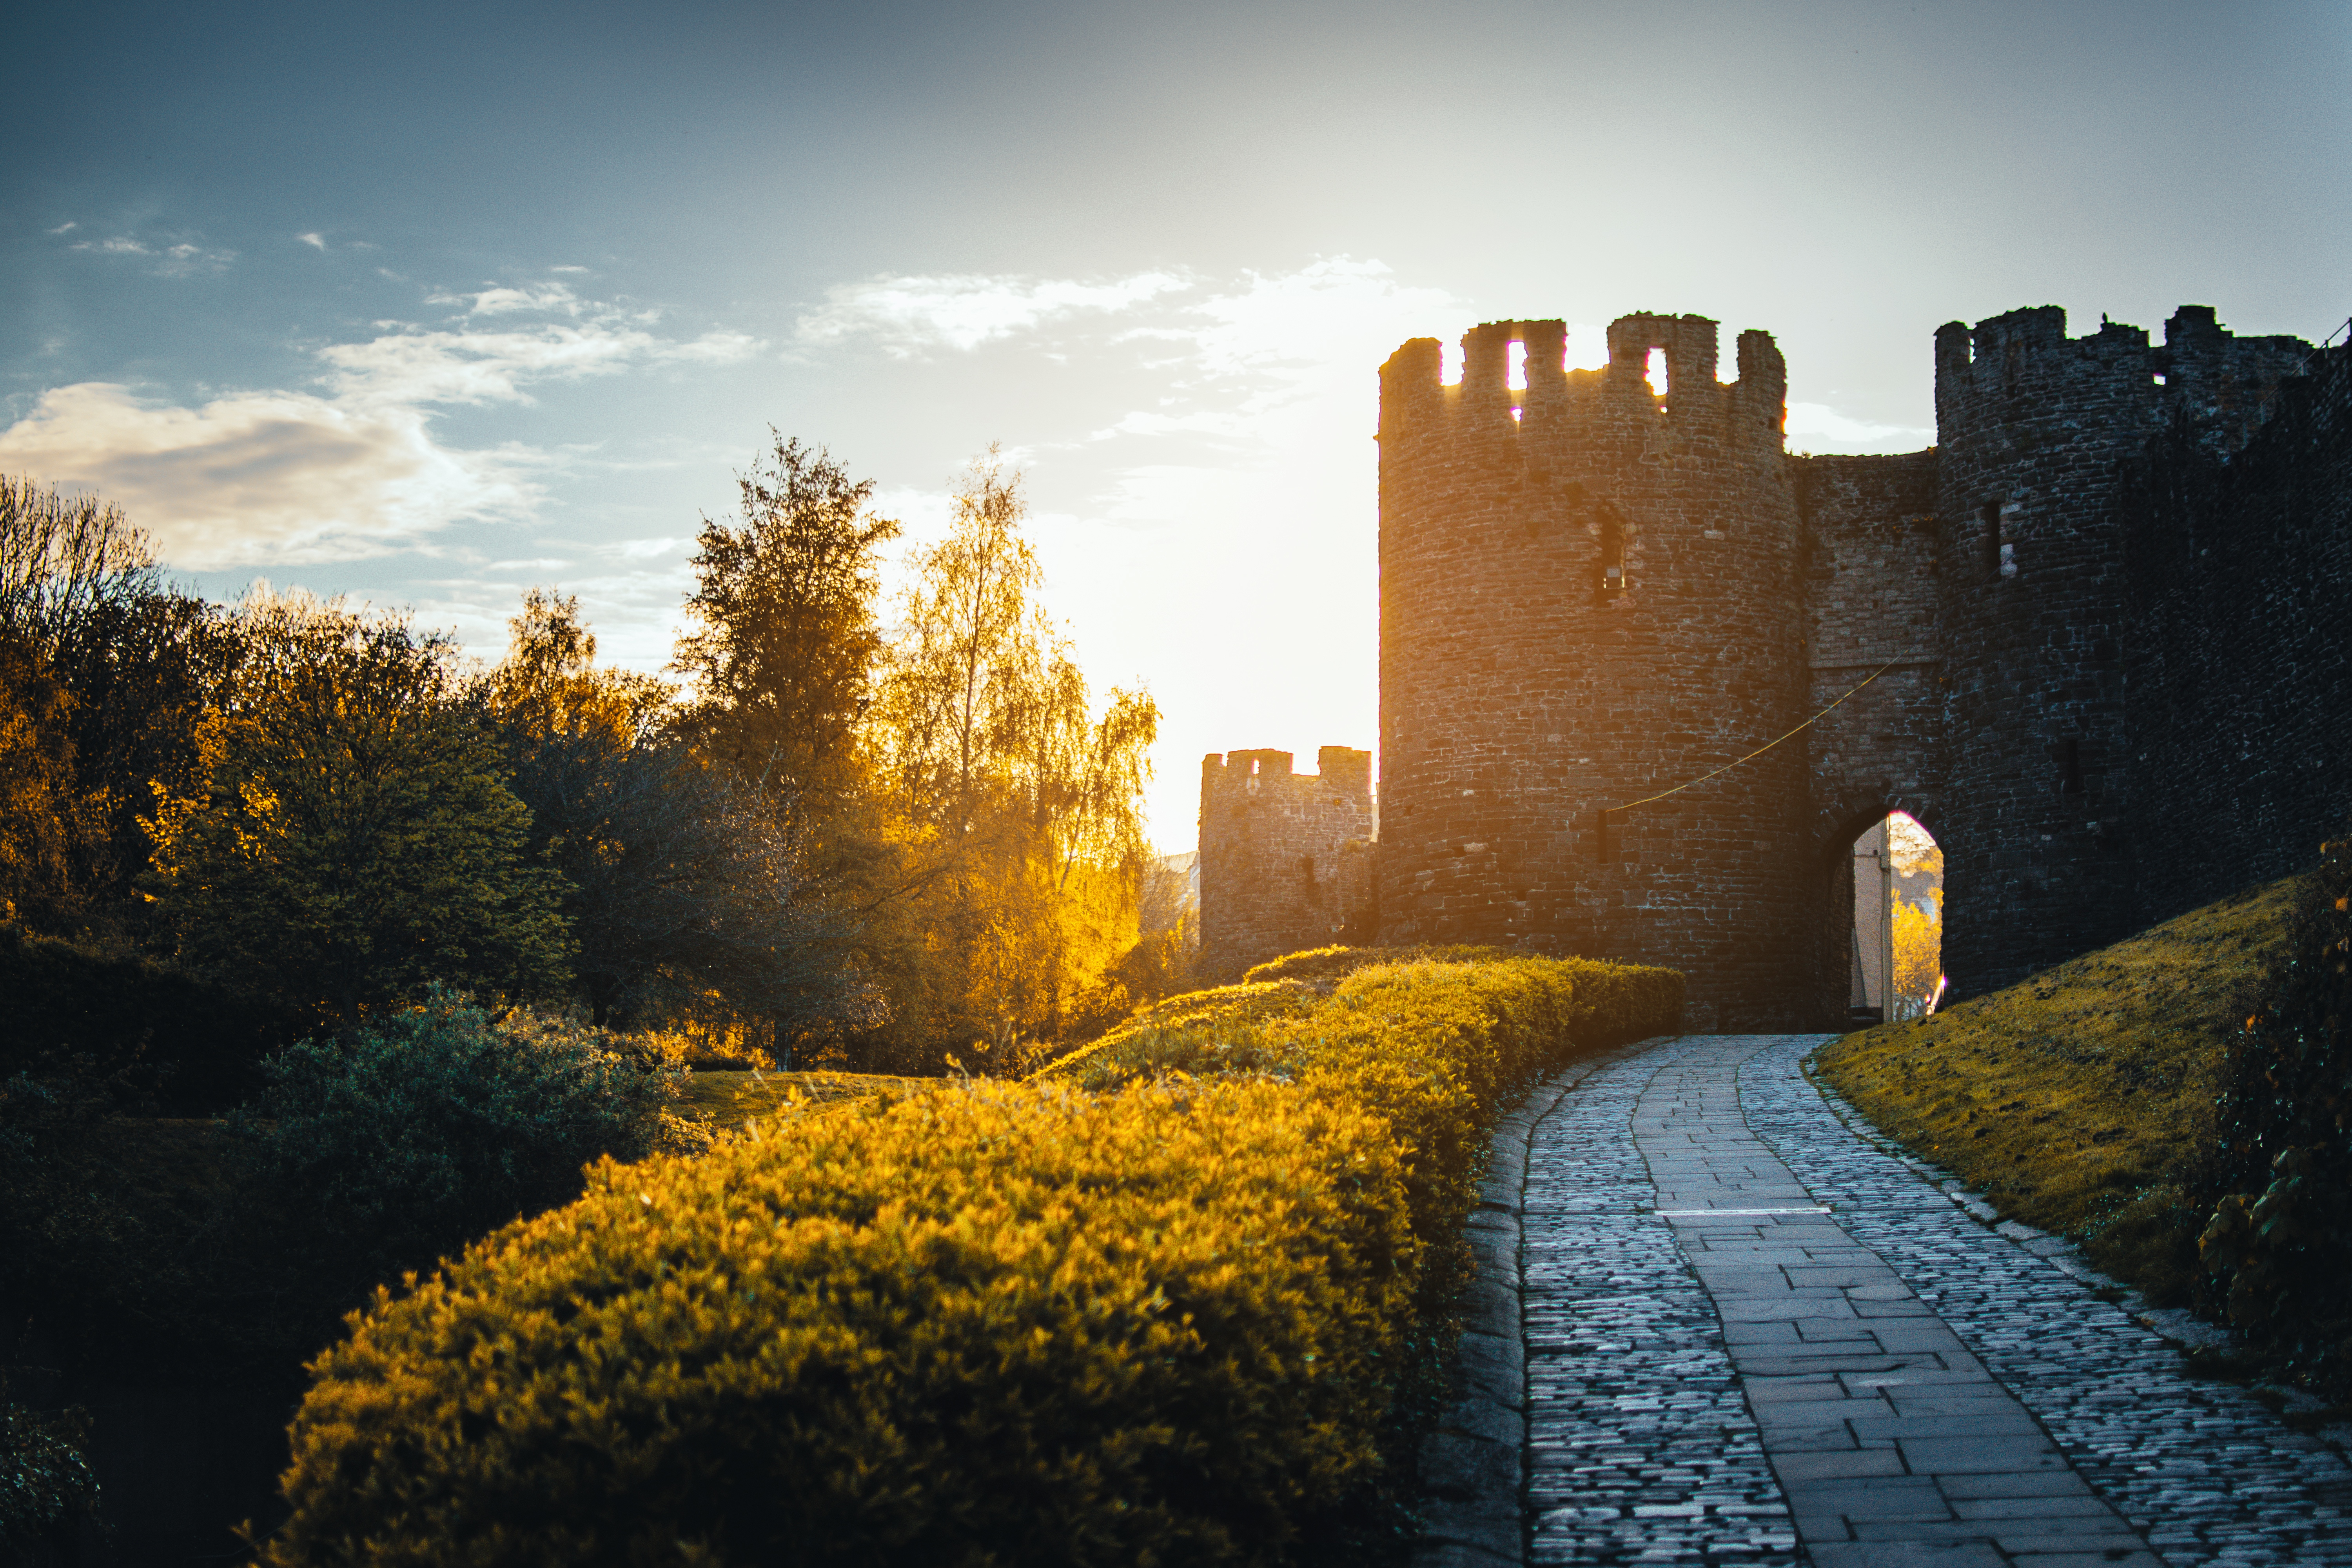
sky, castle, yellow, wall, sunlight, natural landscape, light, morning, atmospheric phenomenon, fortification, tree, atmosphere, architecture, cloud, landscape, building, evening, plant, photography, history, sunrise, autumn, ruins, middle ages, sunset